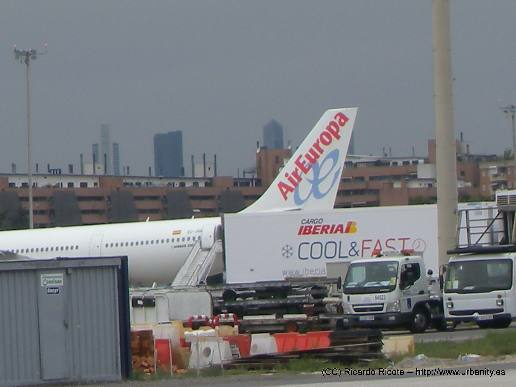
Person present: No